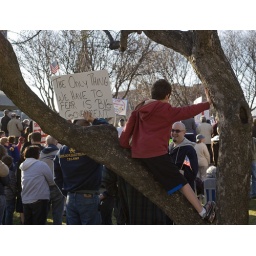
boy in tree